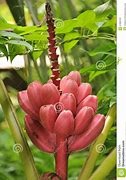
Label: banana